Atlantic (sailboat)

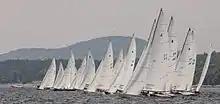
Start of an Atlantic Race

The Atlantic fleet remains active; its two largest-ever Nationals (with 41 boats each) were held in 1947 and 2012.